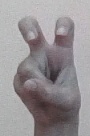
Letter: toot